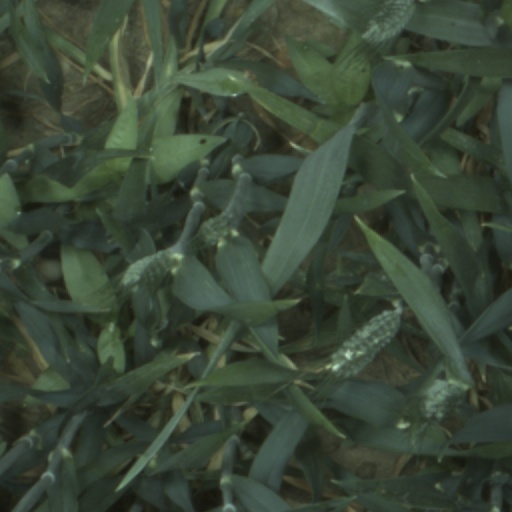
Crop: wheat